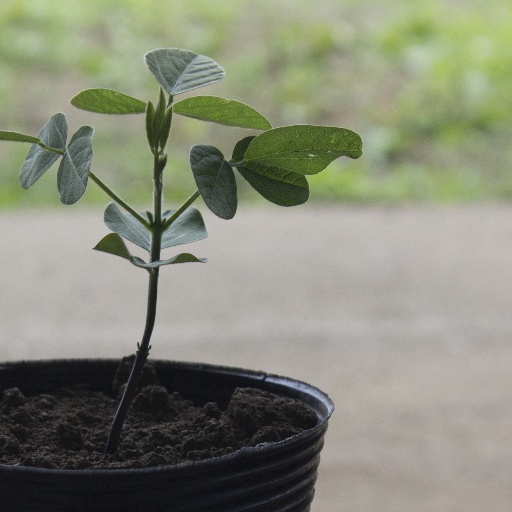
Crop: soybean